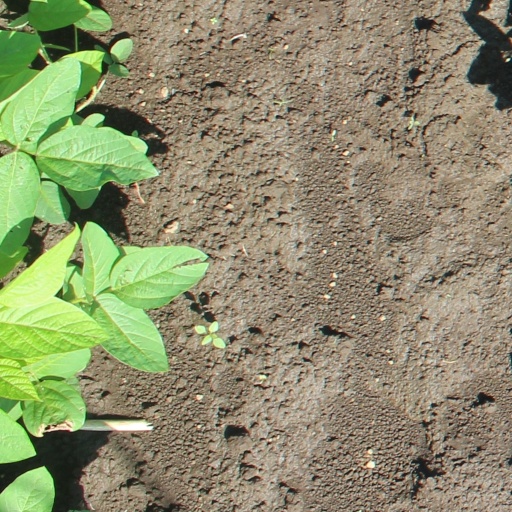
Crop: soybean